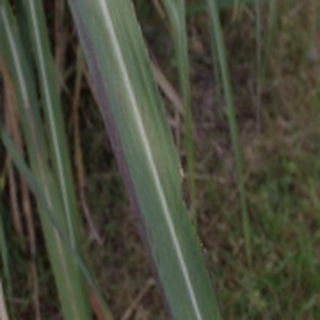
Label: sugarcane_bacterial_blight